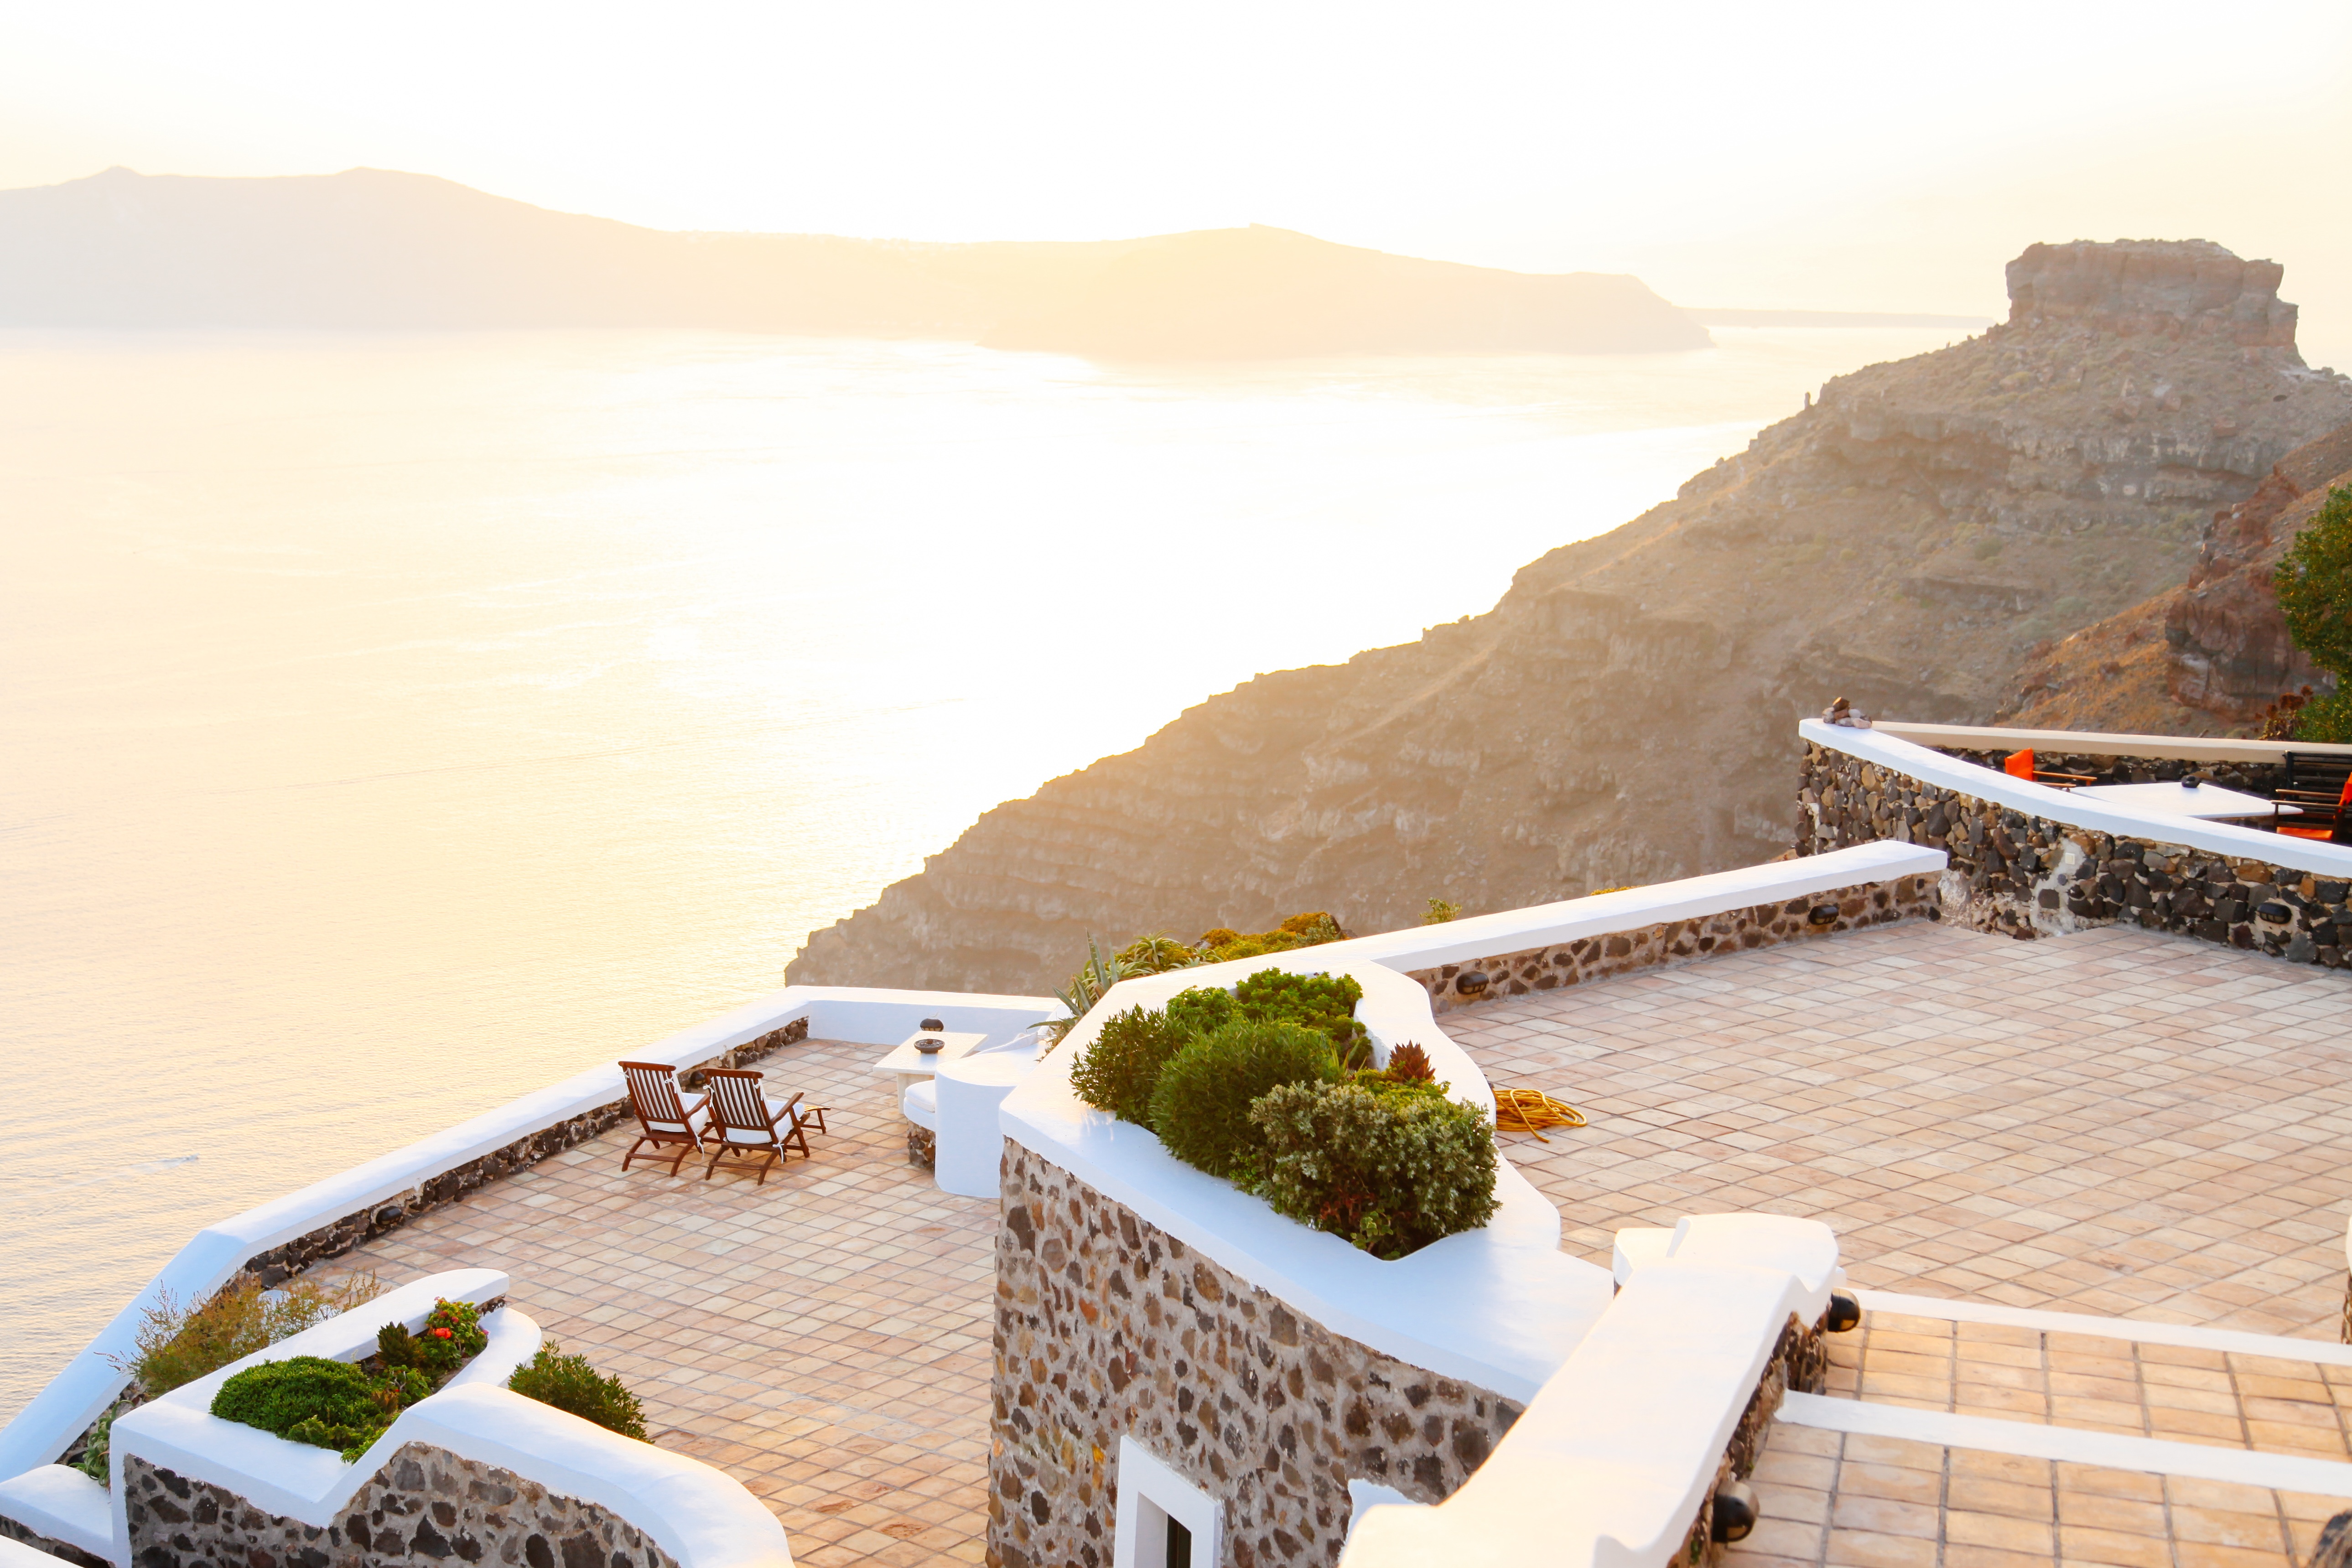
beach, sea, coast, water, sunset, villa, lake, summer, vacation, swimming pool, tranquil, scenic, holiday, bay, property, rocky, outdoors, hills, hotel, resort, estate, viewpoint, stonewalls, tiled floors